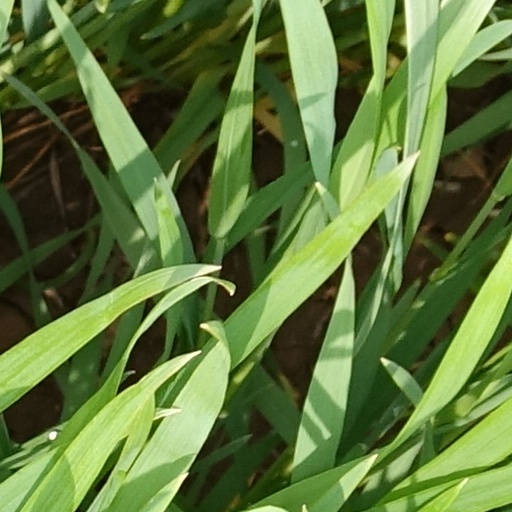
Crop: wheat